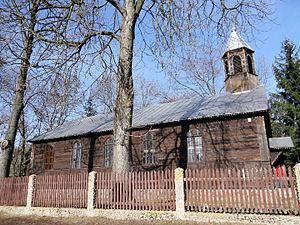
Nowy Secymin est un village polonais de la gmina de Leoncin dans la powiat de Nowy Dwór Mazowiecki de la voïvodie de Mazovie dans le centre-est de la Pologne.